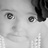
Emotion: neutral